Ismene

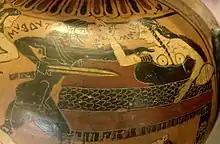
Tydeus and Ismene, Corinthian black-figure amphora, ca. 560 BC, Louvre (E 640).

The seventh-century BC poet Mimnermus accounts that Ismene was murdered by Tydeus, one of the Seven against Thebes. In this account, Ismene and her lover Theoclymenus met outside of the city during the siege. Tydeus had been told their whereabouts by the goddess Athena, and apprehended Ismene while Theoclymenus escaped. While she begged for sympathy, Tydeus was unaffected by her pleas and killed her. This tradition cannot be reconciled with the events depicted in later works by Aeschylus and Sophocles, in which Ismene appears alive after the battle is over and Tydeus is dead; it is also incompatible with Ismene's later timid and meek characterization.